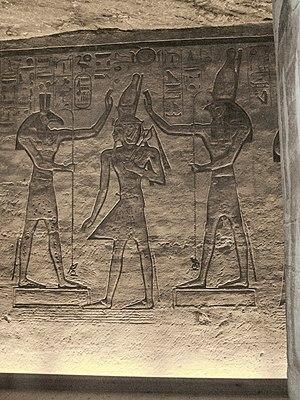
L’homosexualité et d'autres thèmes comme le changement de sexe ou la bisexualité sont présents dans la littérature depuis les origines, et de plus en plus fréquents dans les livres contemporains. Dans ces œuvres, il est possible de distinguer deux traitements différents de l'homosexualité : le traitement d'un point de vue externe, s'adressant à la perception du public ; le traitement d'un point de vue intimiste, s'attachant à évoquer la vie amoureuse et sexuelle de personnes homosexuelles ou bisexuelles. Ces thèmes apparaissent dans de nombreux chefs-d'œuvre de la littérature générale.
Ramsès II, né aux alentours de -1304 et mort à Pi-Ramsès vers -1213, est le troisième pharaon de la XIXᵉ dynastie égyptienne. Il est aussi appelé Ramsès le Grand ou encore Ozymandias. Manéthon l'appelle Ramsès.